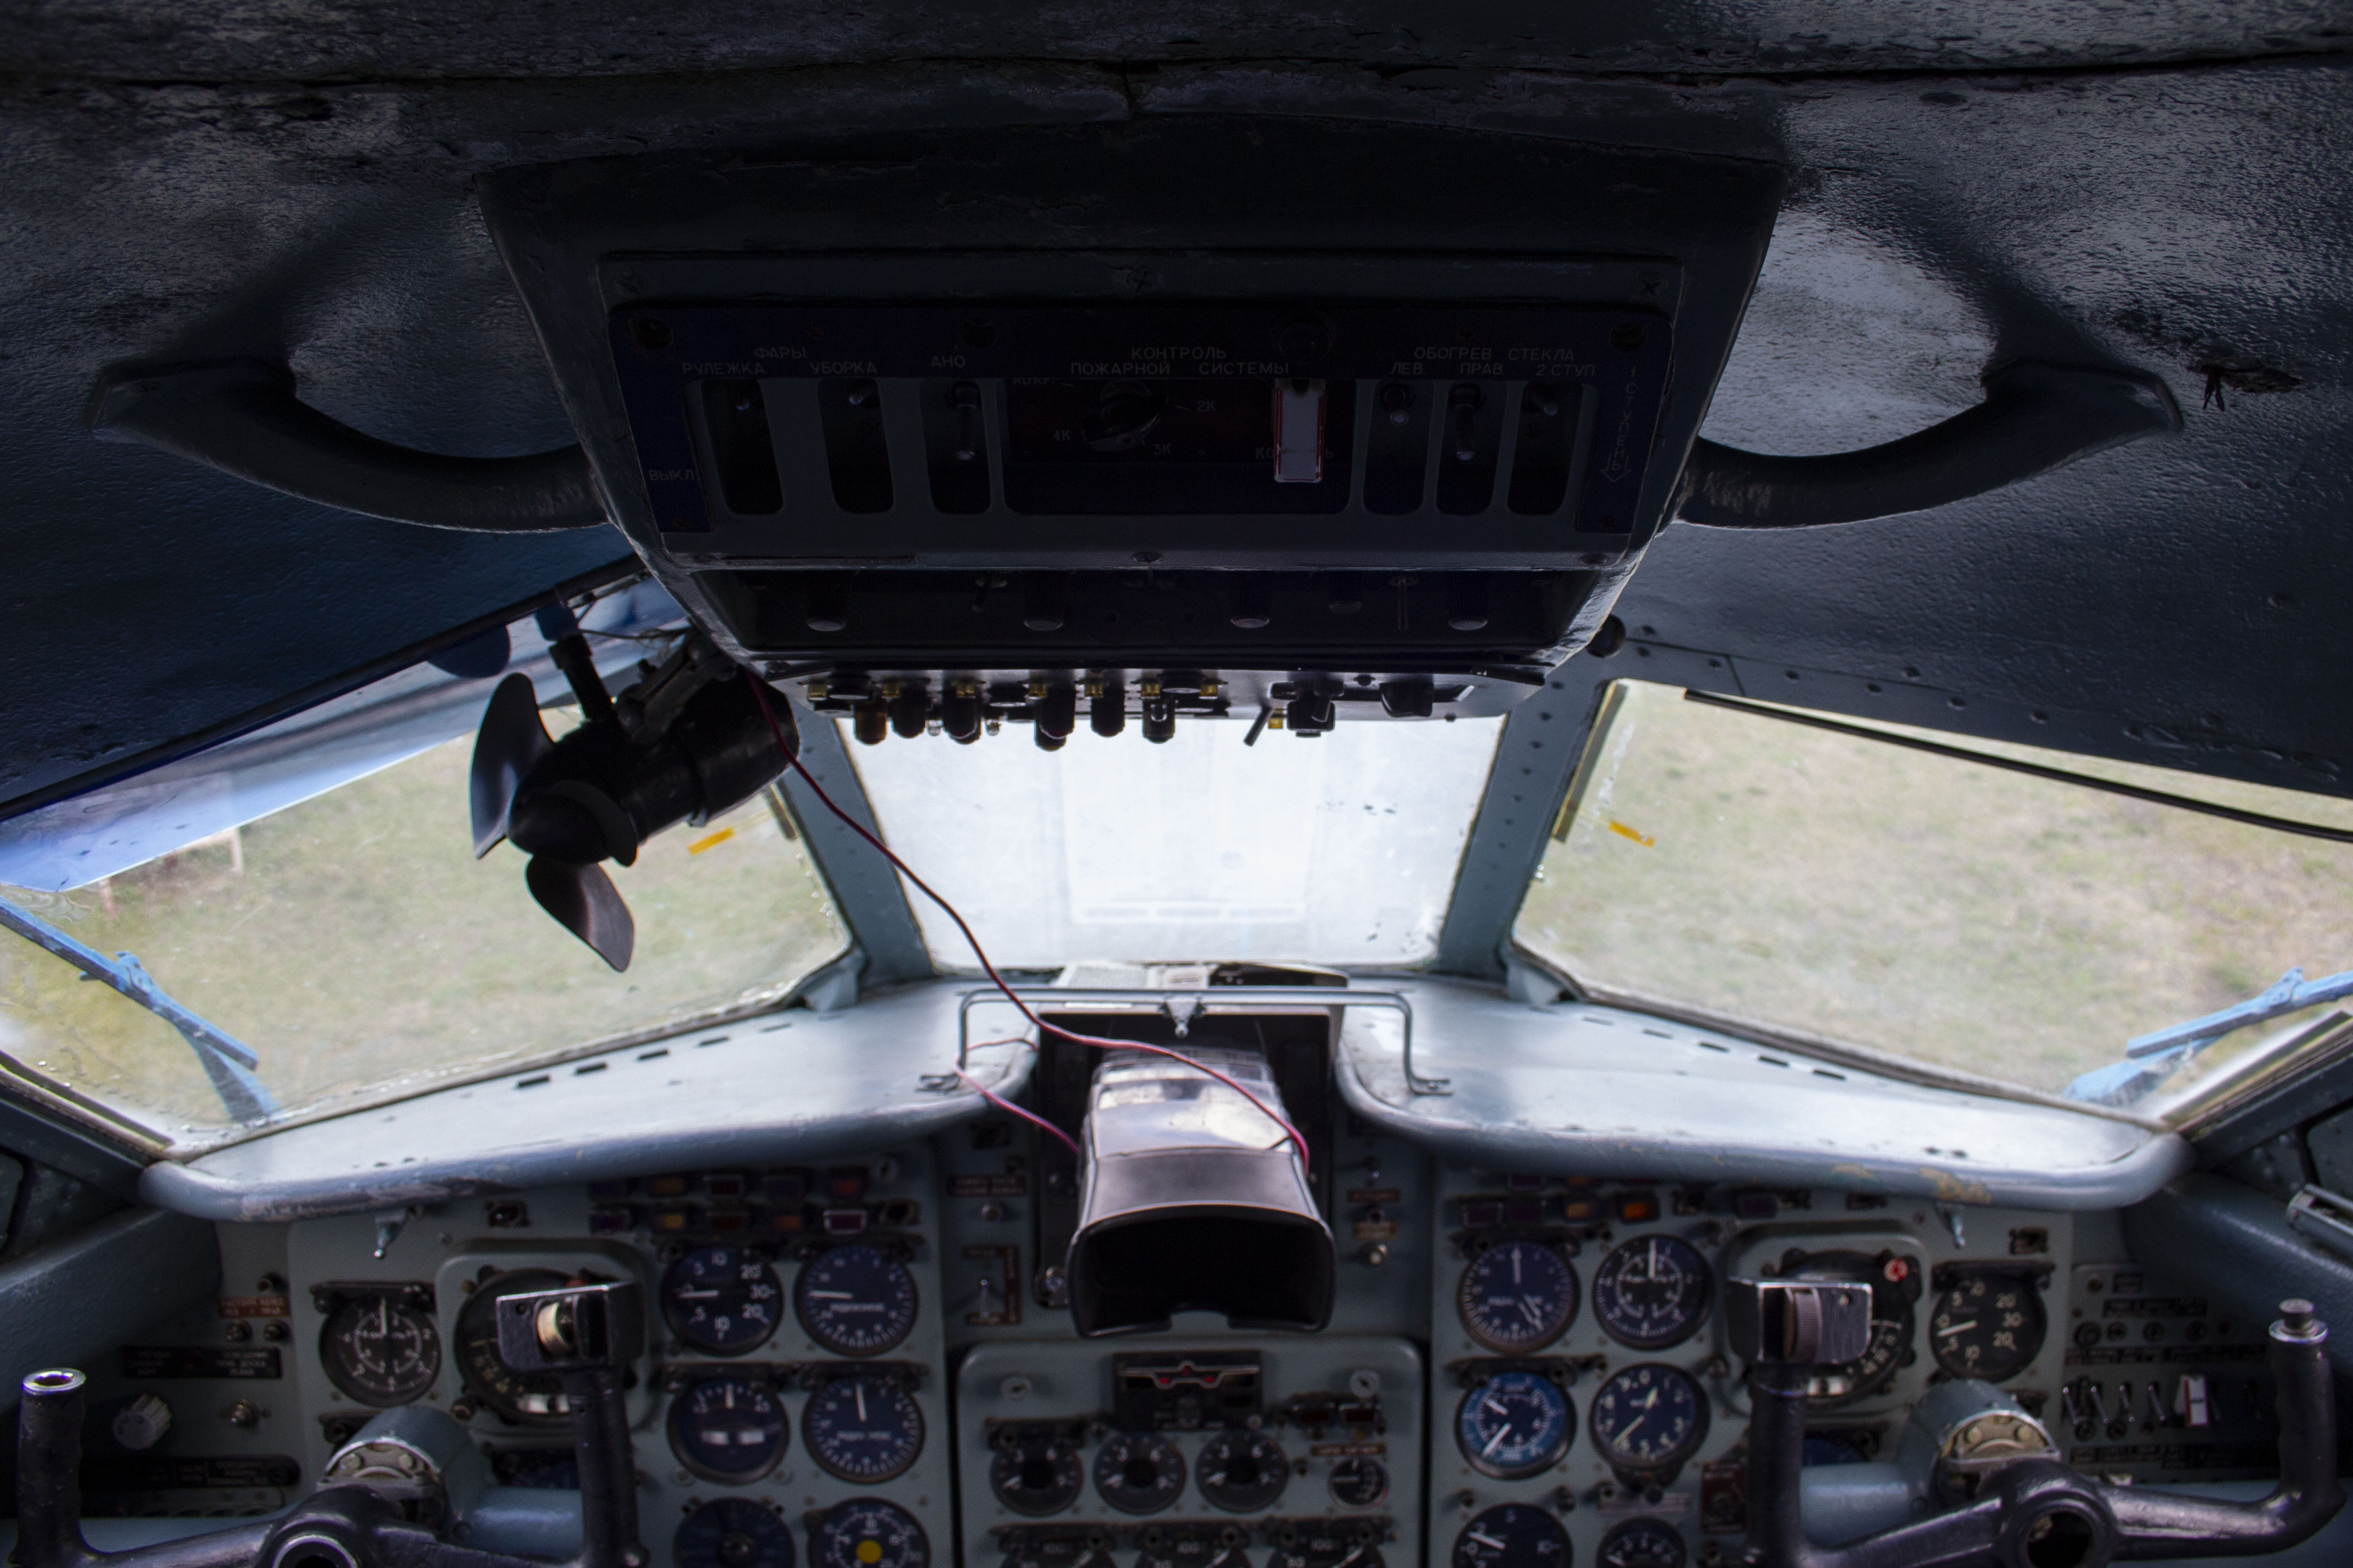
aviation, aircraft, instruments, cockpit, flight instruments, vehicle, air travel, aerospace manufacturer, airliner, aerospace engineering, airline, window, windshield, glass, pilot, flight, engineering, auto part, metal, transport, gauge